2022 CONCACAF W Championship

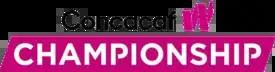

The 2022 CONCACAF W Championship was the 11th edition of the CONCACAF W Championship, the quadrennial international women's football championship contested by the senior women's national teams of the member associations of CONCACAF, the regional governing body of North America, Central America, and the Caribbean. Eight teams played in the tournament, which took place from 4 to 18 July 2022 in Mexico. The United States emerged as the winner, defeating Canada 1–0 in the final.